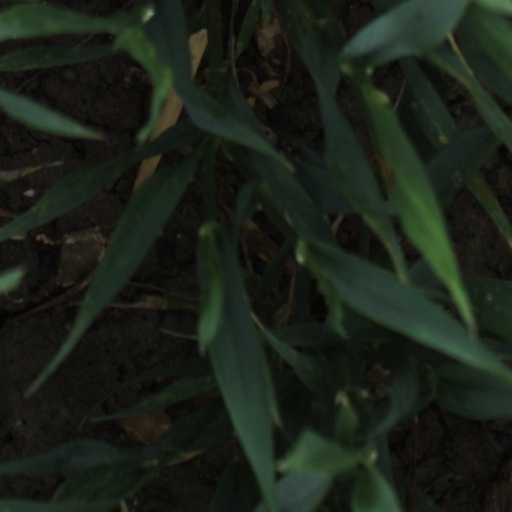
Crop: wheat